Sam de Jong

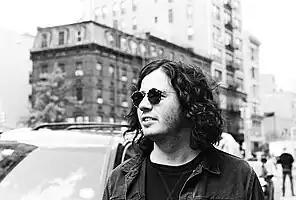

Sam de Jong (born 20 March 1989) is a Los Angeles–based record producer, songwriter, and multi-instrumentalist originally from Auckland, New Zealand.